War

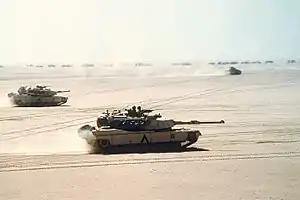
American tanks moving in formation during the Gulf War

Since 1945, great power wars, interstate wars, territorial conquests and war declarations have declined in frequency. Wars have been increasingly regulated by international humanitarian law. Battle deaths and casualties have declined, in part due to advances in military medicine and despite advances in weapons. In Western Europe, since the late 18th century, more than 150 conflicts and about 600 battles have taken place, but no battle has taken place since 1945.